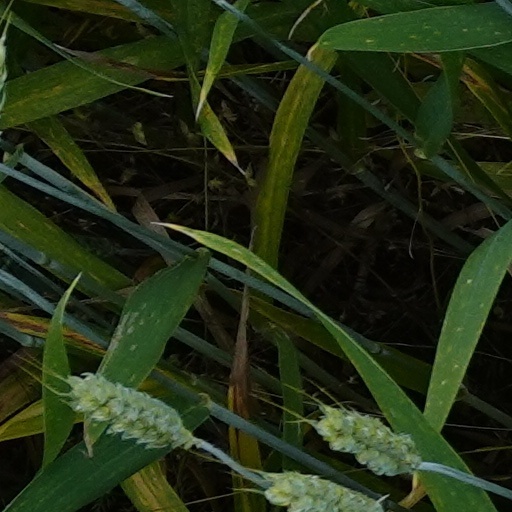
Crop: wheat